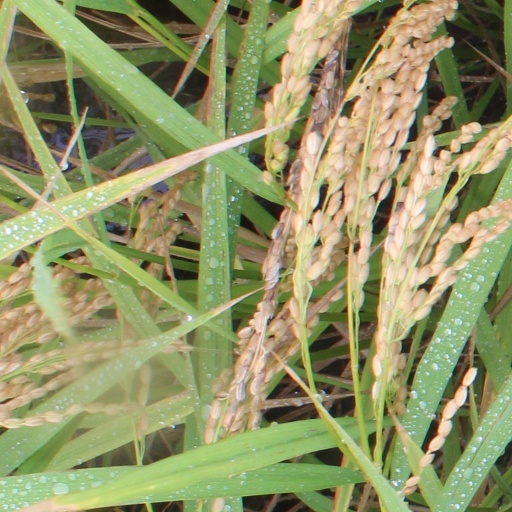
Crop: rice